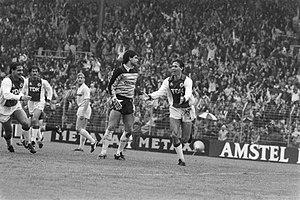
Match de football Ajax - Feyenoord à Amsterdam. fr:Marco van Basten (à droite) se réjouit après son but (2-0), au centre le gardien de but du Feyenoord fr:Joop Hiele est déçu.
Marcel van Basten, dit Marco van Basten, né le 31 octobre 1964 à Utrecht, est un footballeur international néerlandais devenu entraîneur puis dirigeant. Ayant remporté le trophée du Ballon d'or à trois reprises en 1988, 1989 et 1992, il est considéré comme l'un des plus grands joueurs néerlandais de tous les temps et l'un des meilleurs attaquants de sa génération.
Johannes « Joop » Frederik Hiele, est un footballeur néerlandais né le 25 décembre 1958 à Rotterdam.